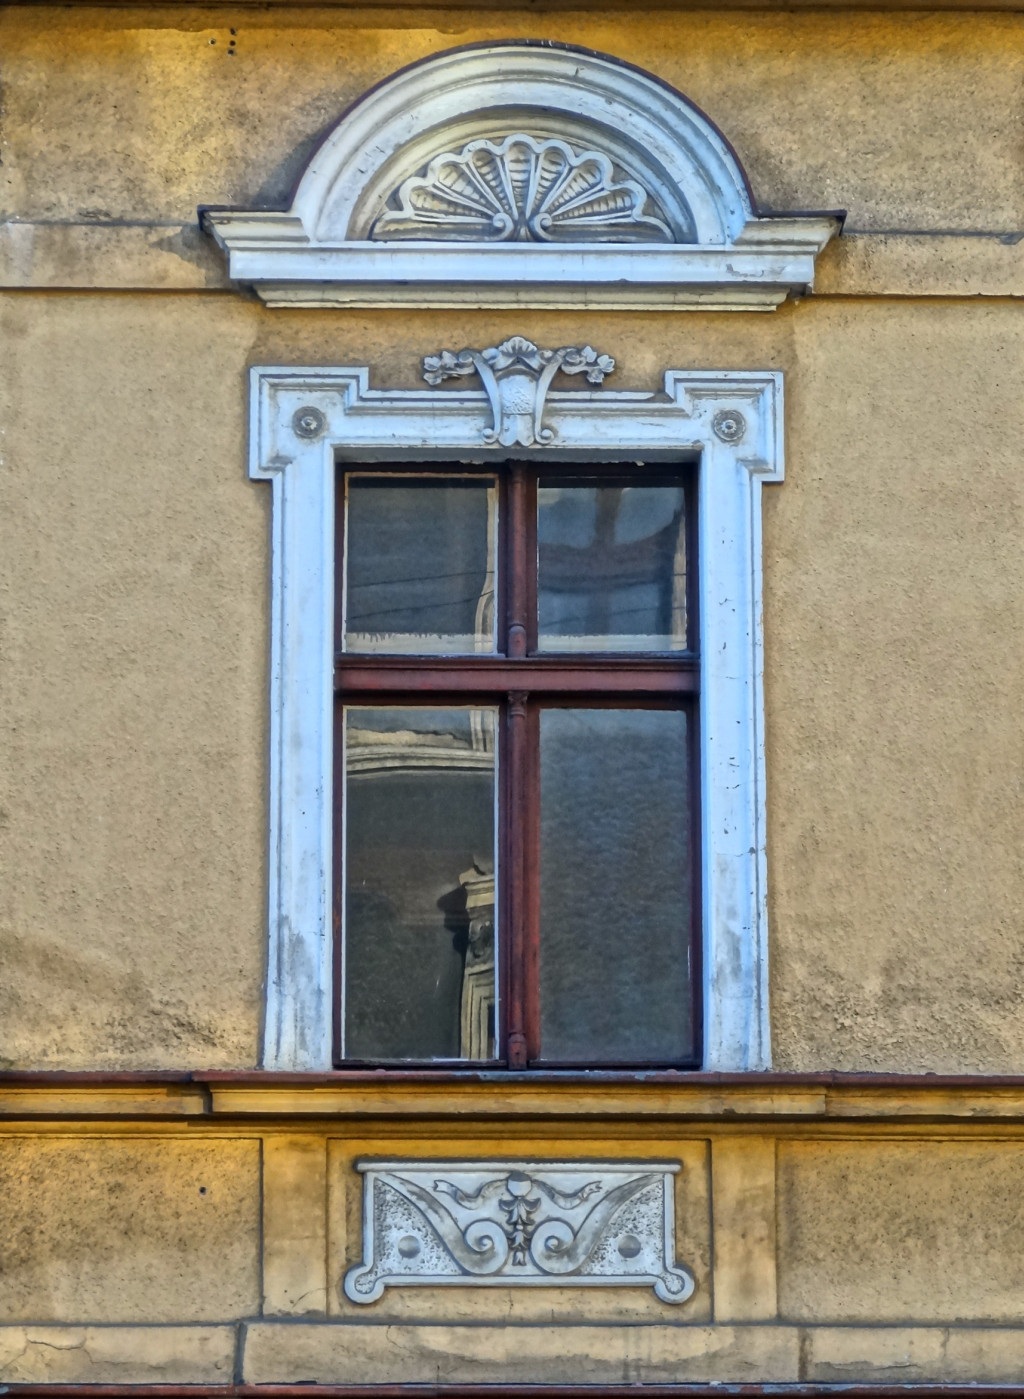
architecture, window, building, wall, facade, blue, door, relief, shape, urban area, bydgoszcz, sienkiewicza